The "Mexican Problem"

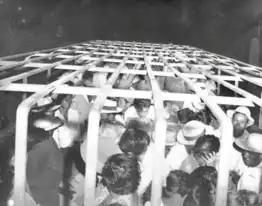
The U.S. Border Patrol packed Mexican immigrants into trucks when transporting them to the border for deportation.

In the years leading up to the Mexican Revolution there was a trend of foreign companies moving into Mexican cities in order to profit off of the natural resources that were found in different parts of the country. One of the large economical factions that influenced the social and political climate during the late 19th century, were foreign investors. There were companies including one stemming from the United States that employed Mexicans along with a range of racially diverse American workers. An especially prominent location of natural resources were the oil reserves discovered in Tampico, where some of these US businesses were stationed.